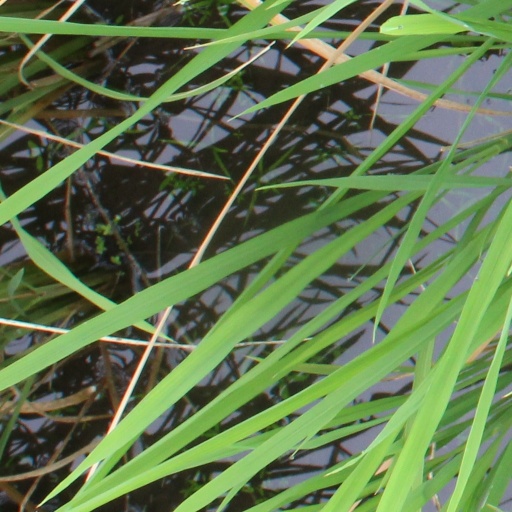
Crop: rice